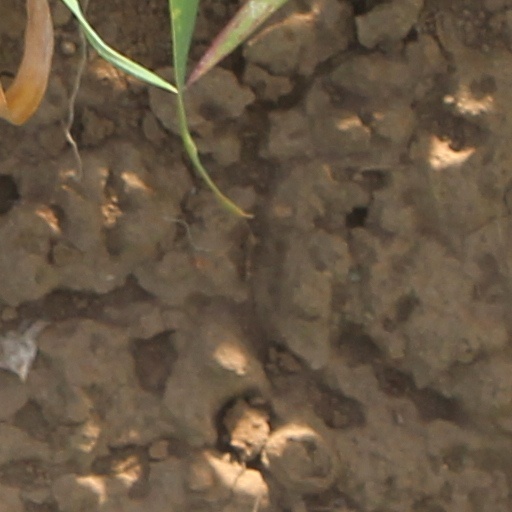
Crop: wheat